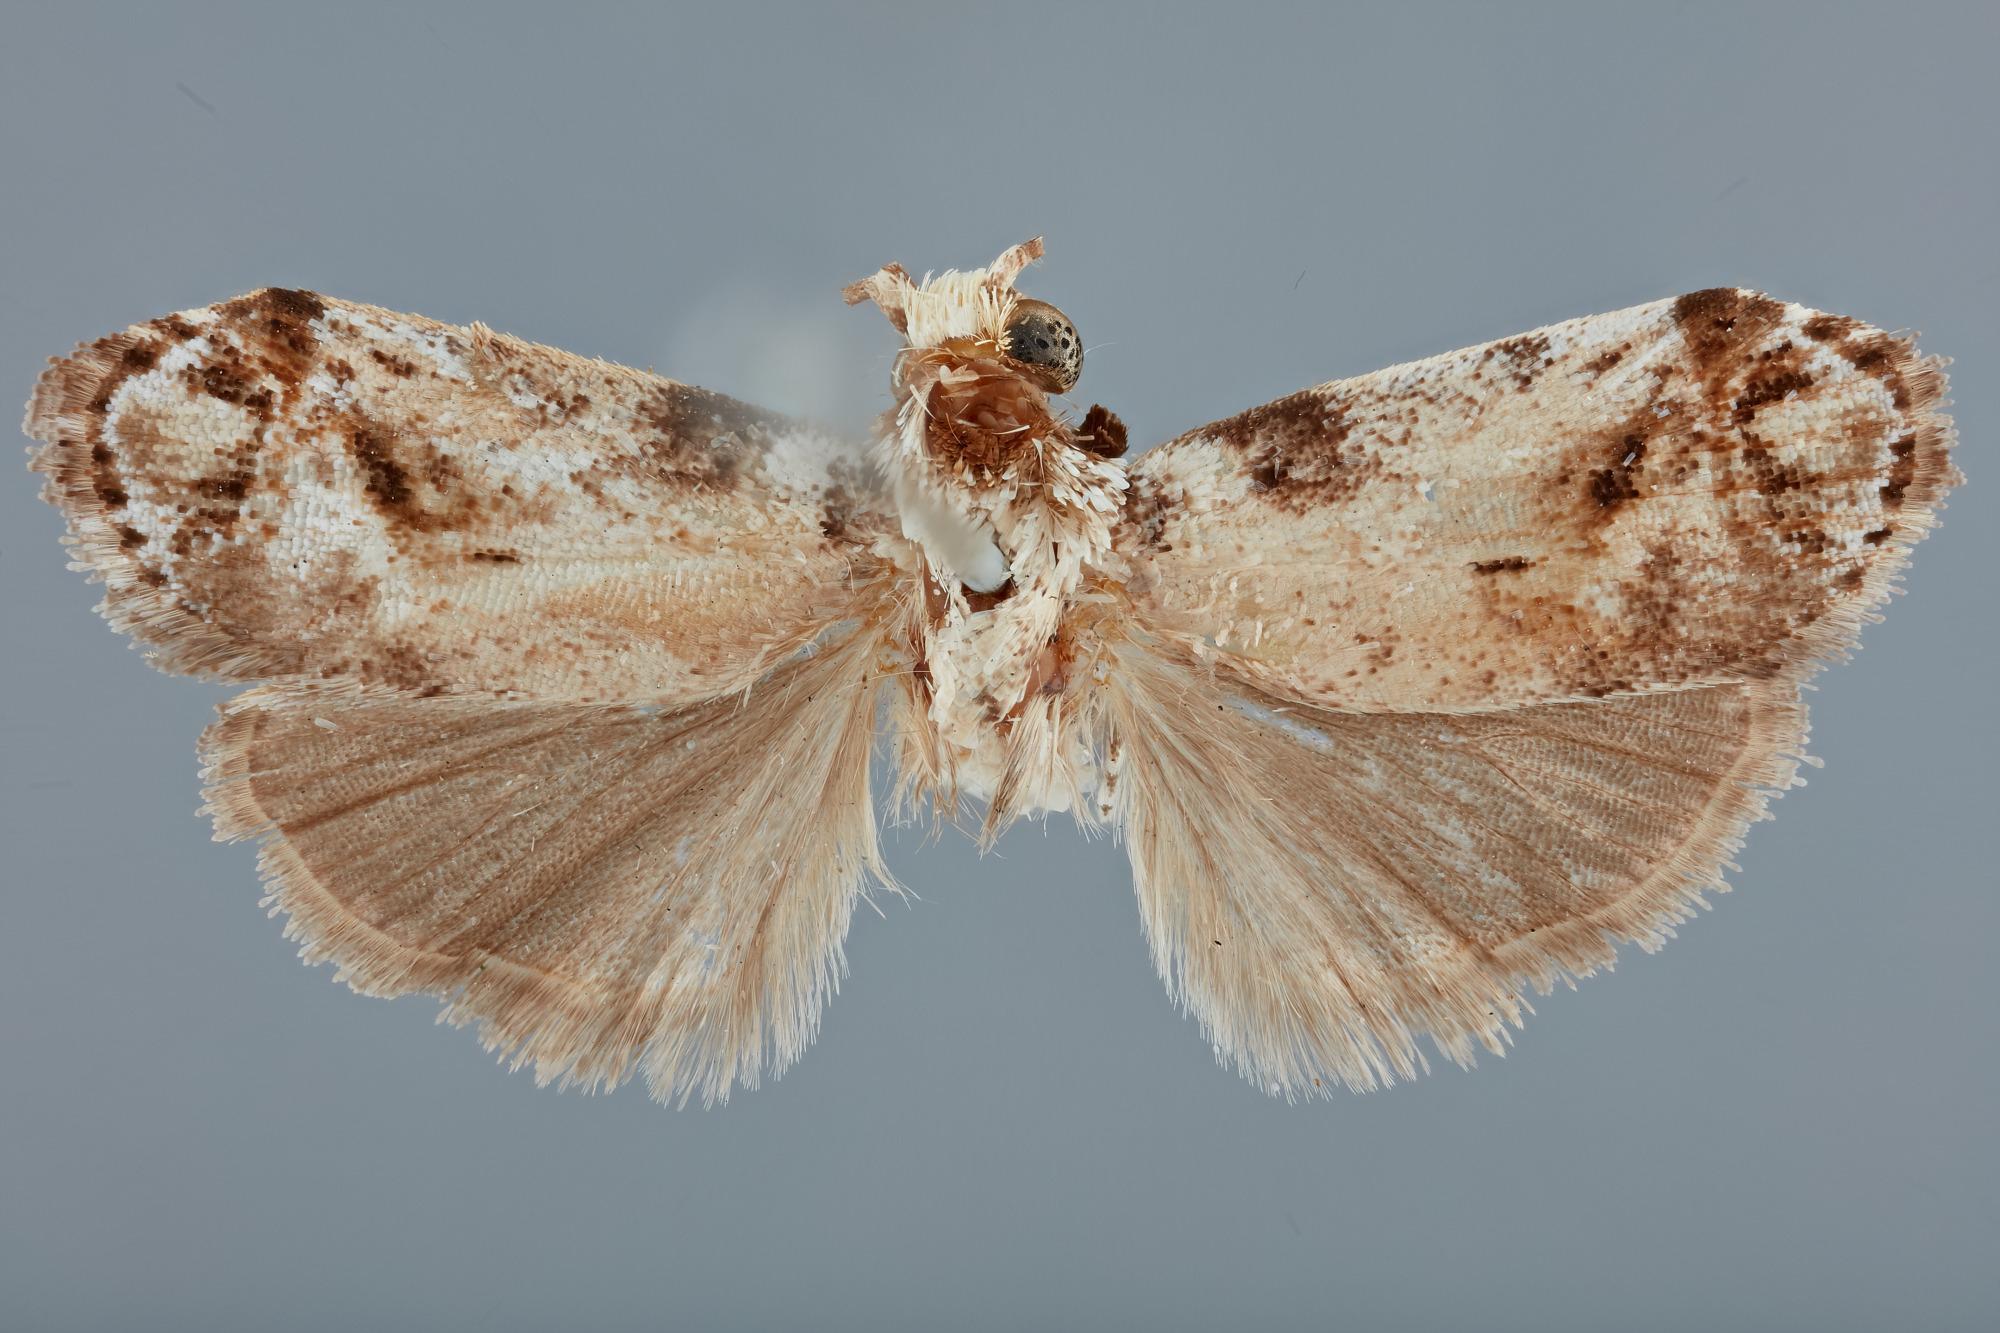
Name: Stenoma trastices
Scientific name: Stenoma trastices Busck, 1911
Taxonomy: Animalia, Arthropoda, Insecta, Lepidoptera, Glossata, Depressariidae, Stenomatinae
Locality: Cayenne, French Guiana
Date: [Not Stated]